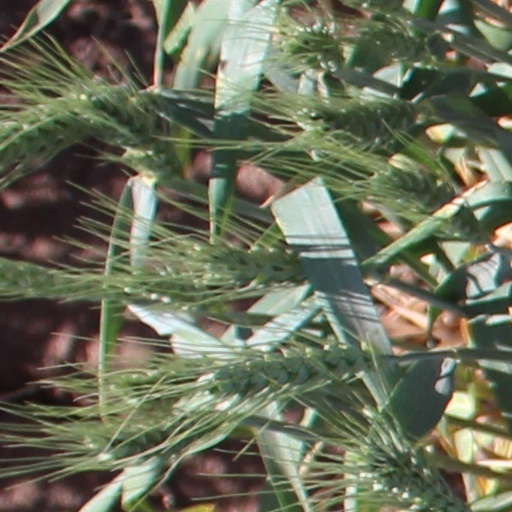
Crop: wheat